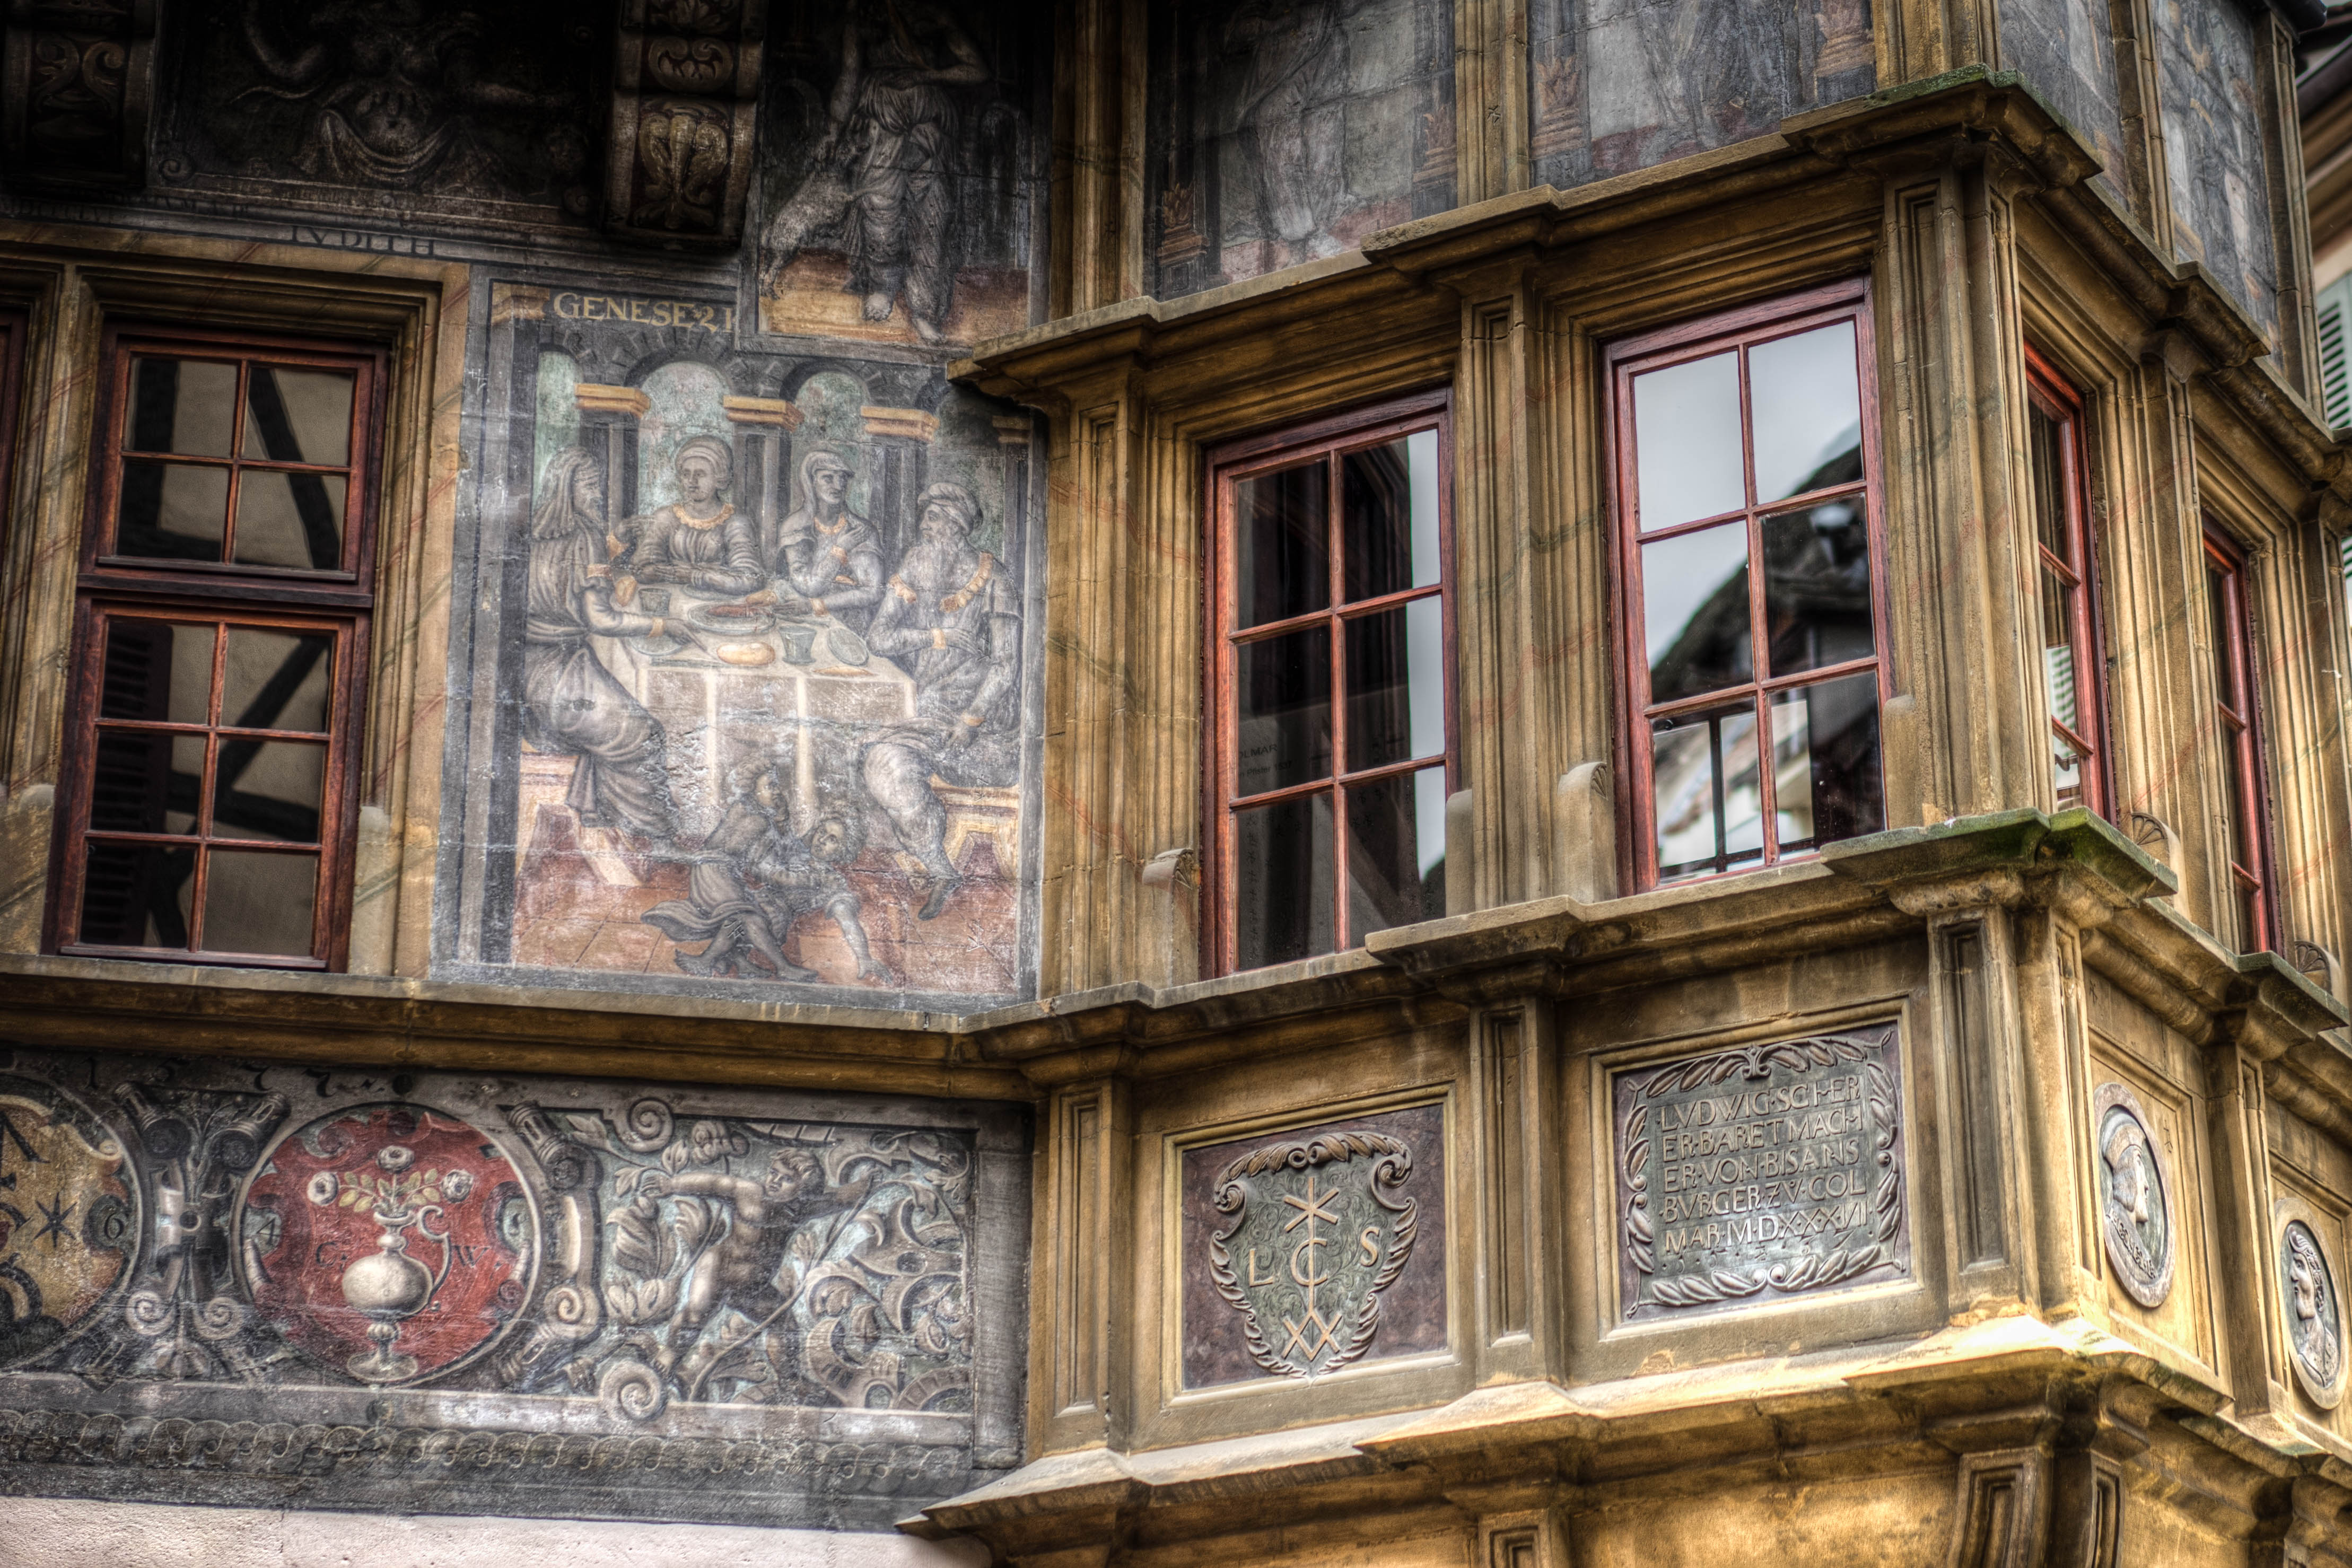
architecture, wood, vintage, antique, house, window, building, old, wall, religion, ancient, facade, tourism, gothic, painting, art, ornate, windows, tourist attraction, pilgrimage, urban area, ancient history